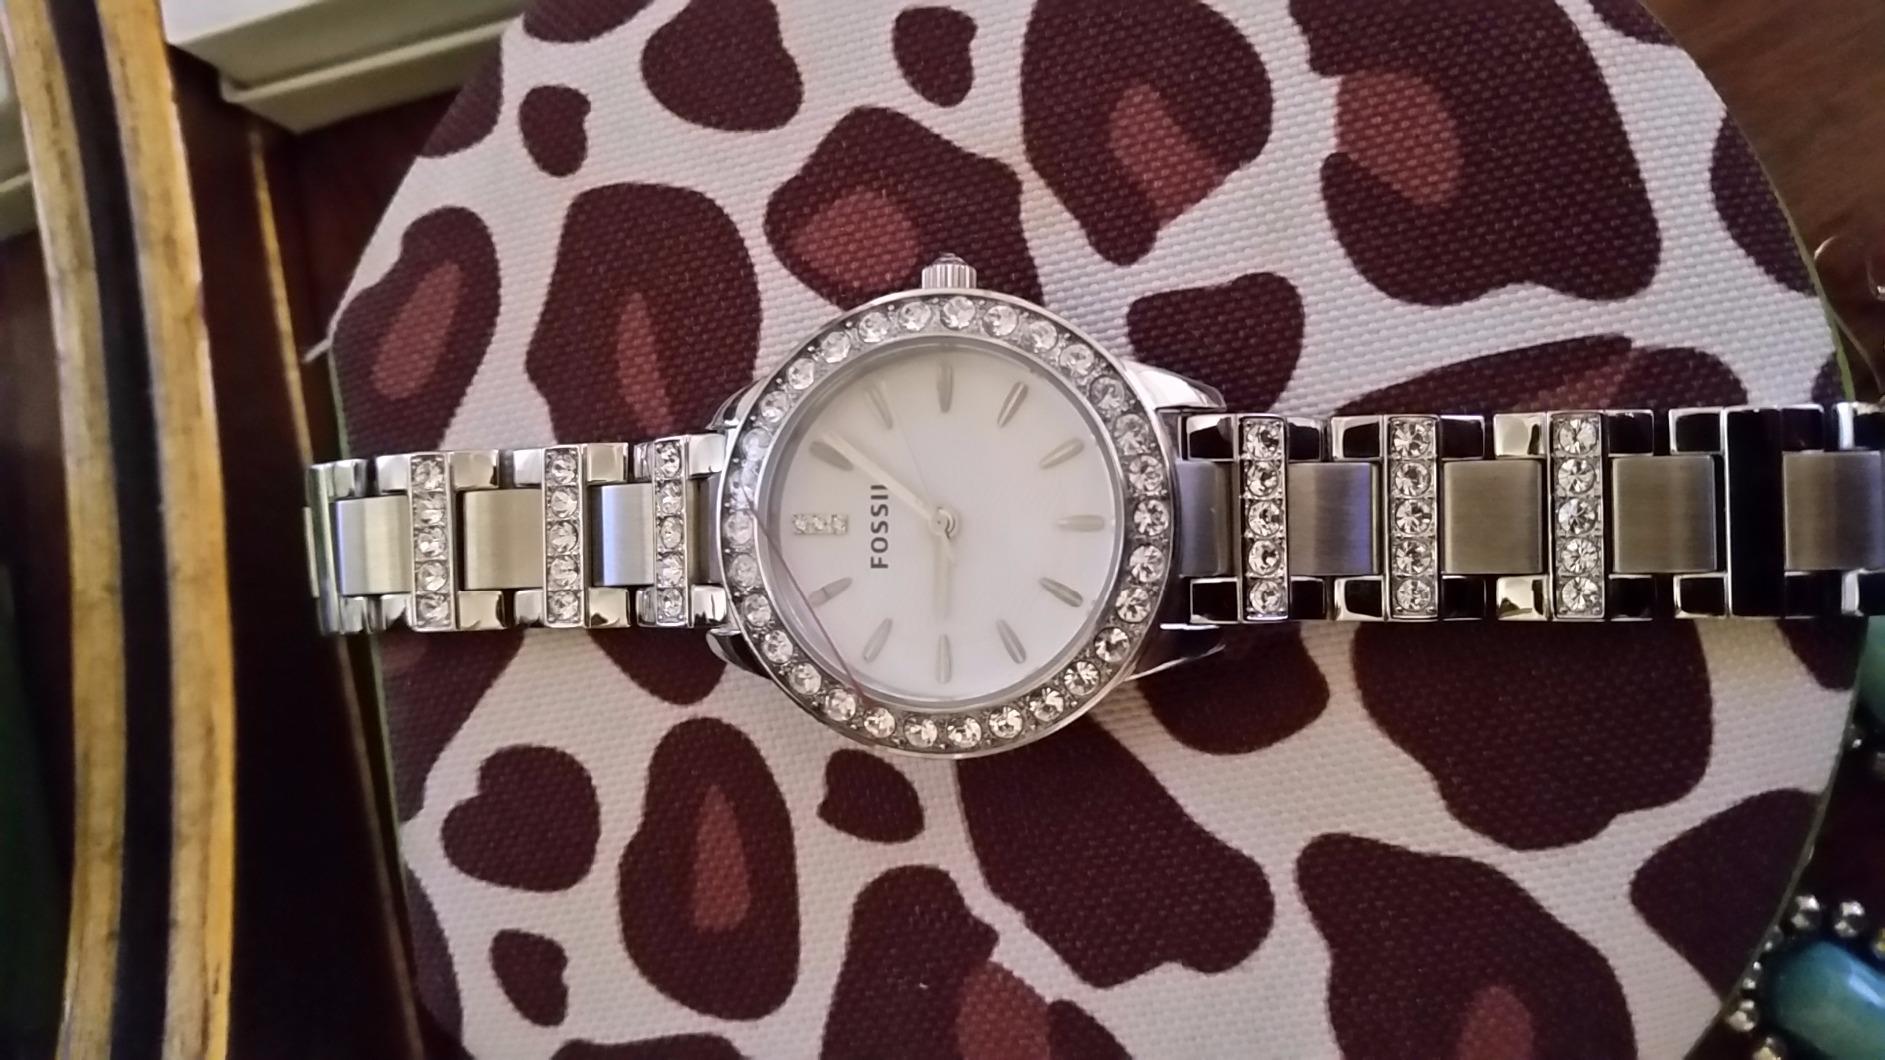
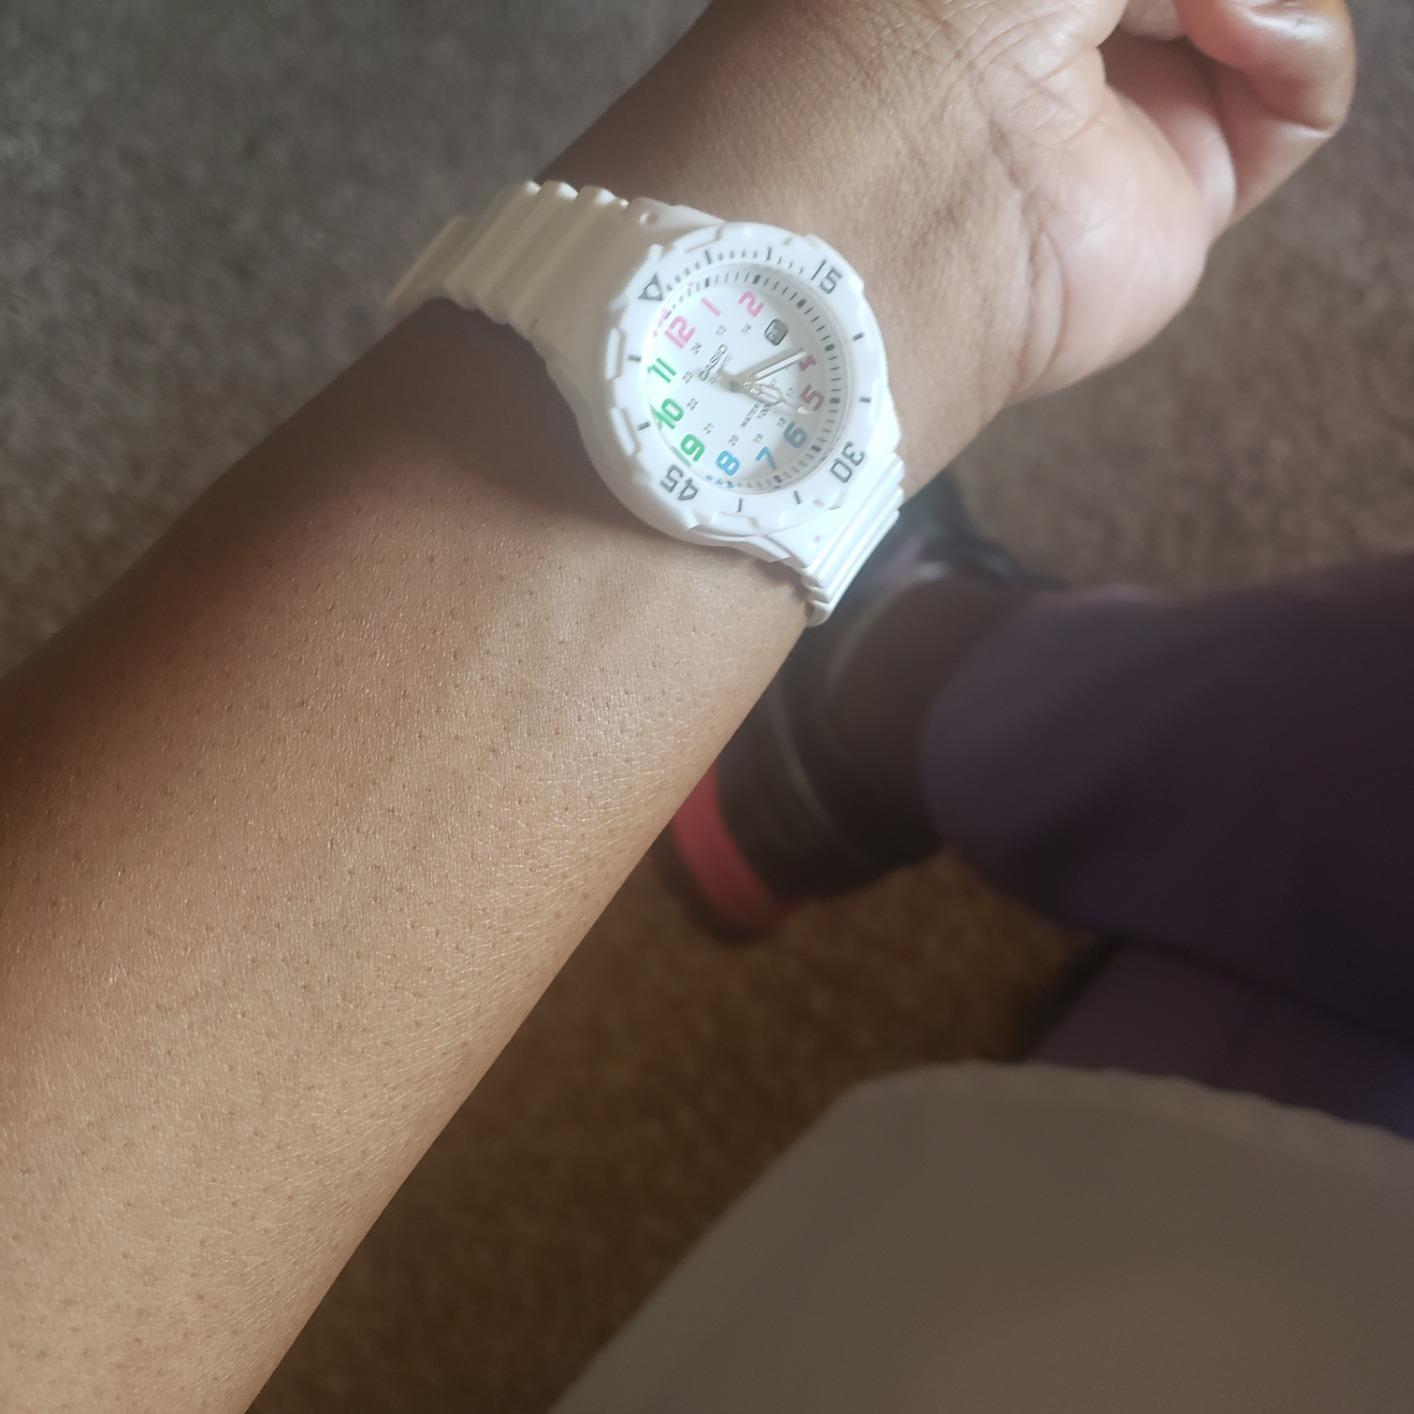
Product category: accessories_watch
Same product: no